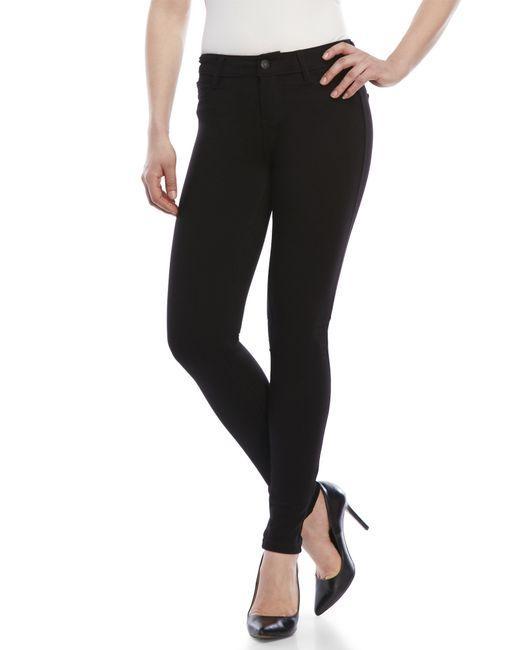
Schwarze taillierte Röhrenjeans für Damen